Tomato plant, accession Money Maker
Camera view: tilt-top (135 deg); turntable rotation: 210 degrees
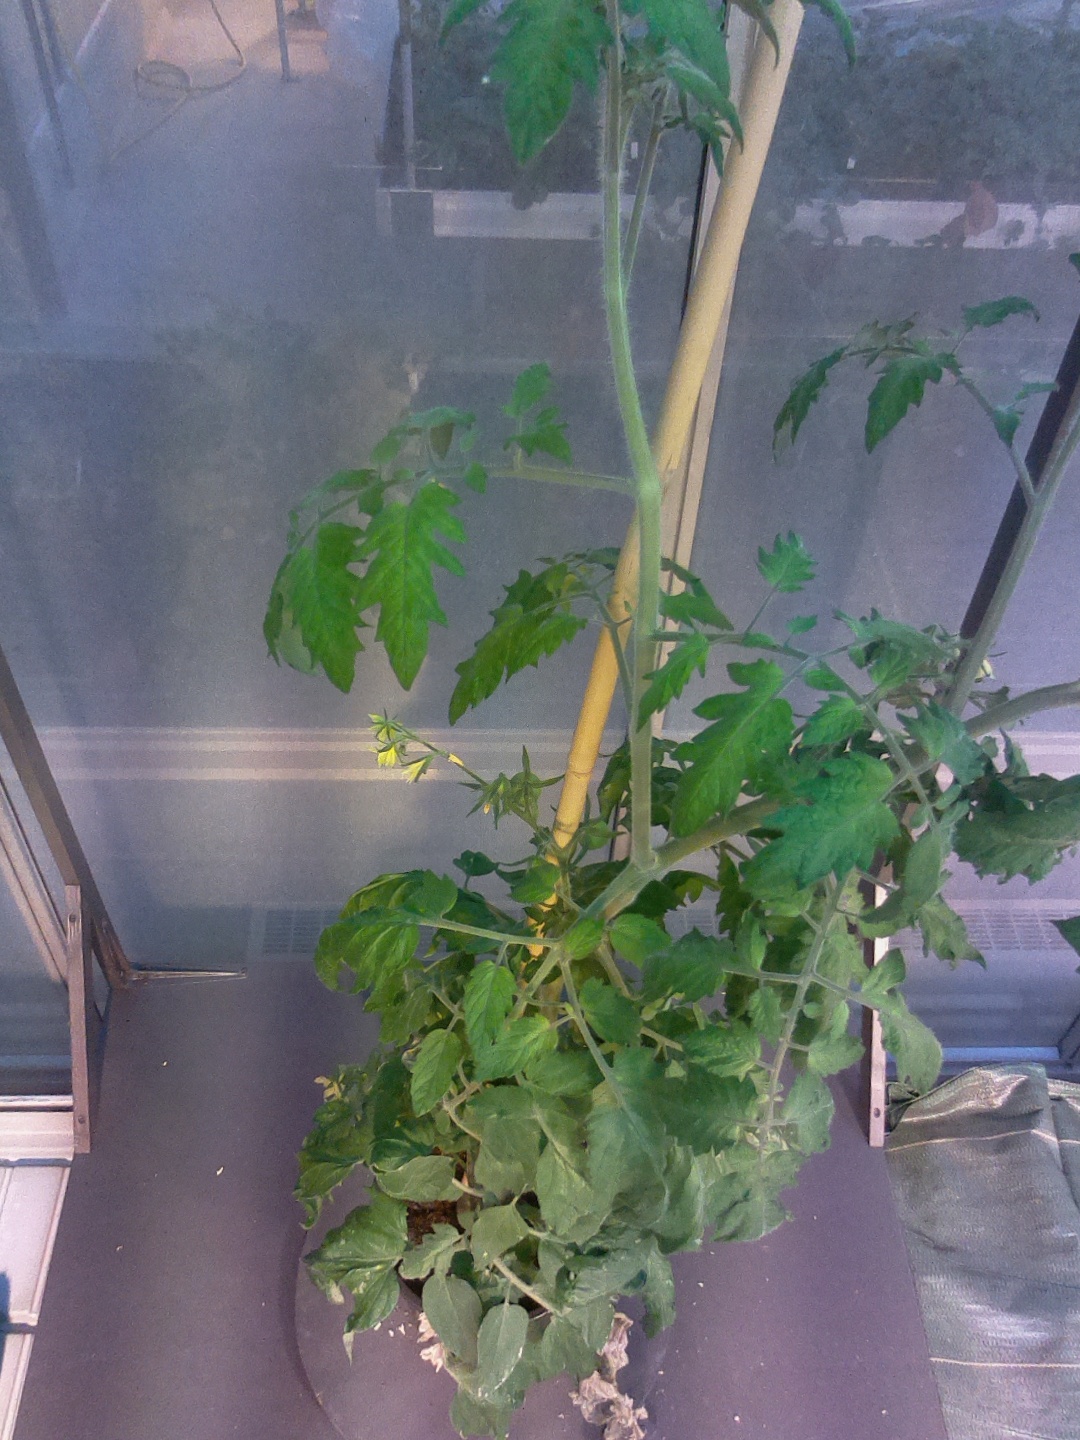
BBCH growth stage 70: Fruits at the main stem or branches visibles